February 9–10, 2010 North American blizzard

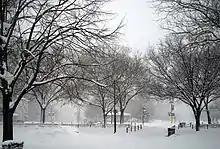
High winds and blowing snow in Dupont Circle, Washington, D.C., on February 10. Massachusetts Avenue, N.W., is visible on the right.

The storm affected some of the same areas that already received historic snow totals during the February 5–6, 2010 North American blizzard, slowing cleanup. Numerous cities shattered their seasonal snowfall records as of February 11, including: